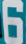
Number: 6